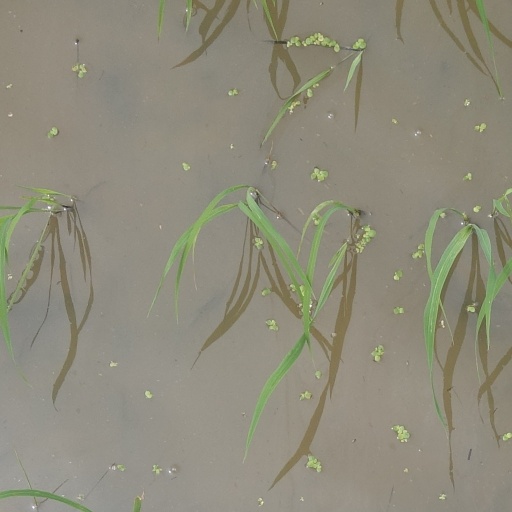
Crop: rice